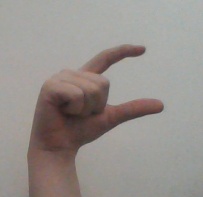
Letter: dal